Pyay

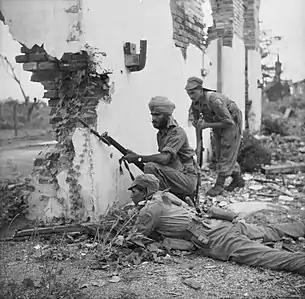
Indian troops of the 20th Division search for Japanese at the badly damaged station in Prome, 3 May 1945.

Called Prome by the British (after the name that appears in the Portuguese texts of the 17th century), the city became part of British territory after the Second Anglo-Burmese War in 1853. The town was taken by the British in 1825 during the Battle of Prome and again in 1852, on both occasions with hardly any opposition. In 1862, it was almost entirely destroyed by fire, and was afterwards relaid out in straight and broad streets. It was erected into a municipality in 1874, and since then great improvements have been made, including waterworks.